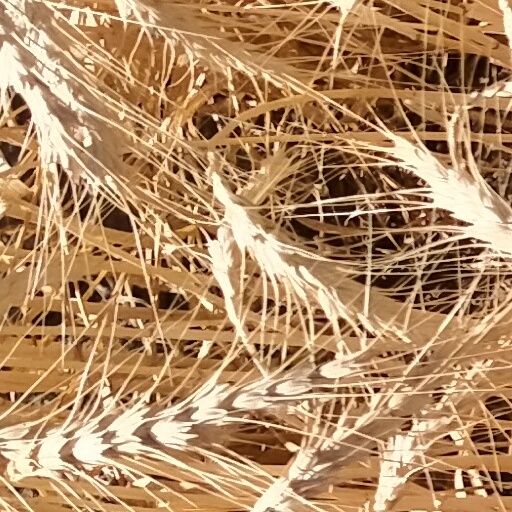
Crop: wheat